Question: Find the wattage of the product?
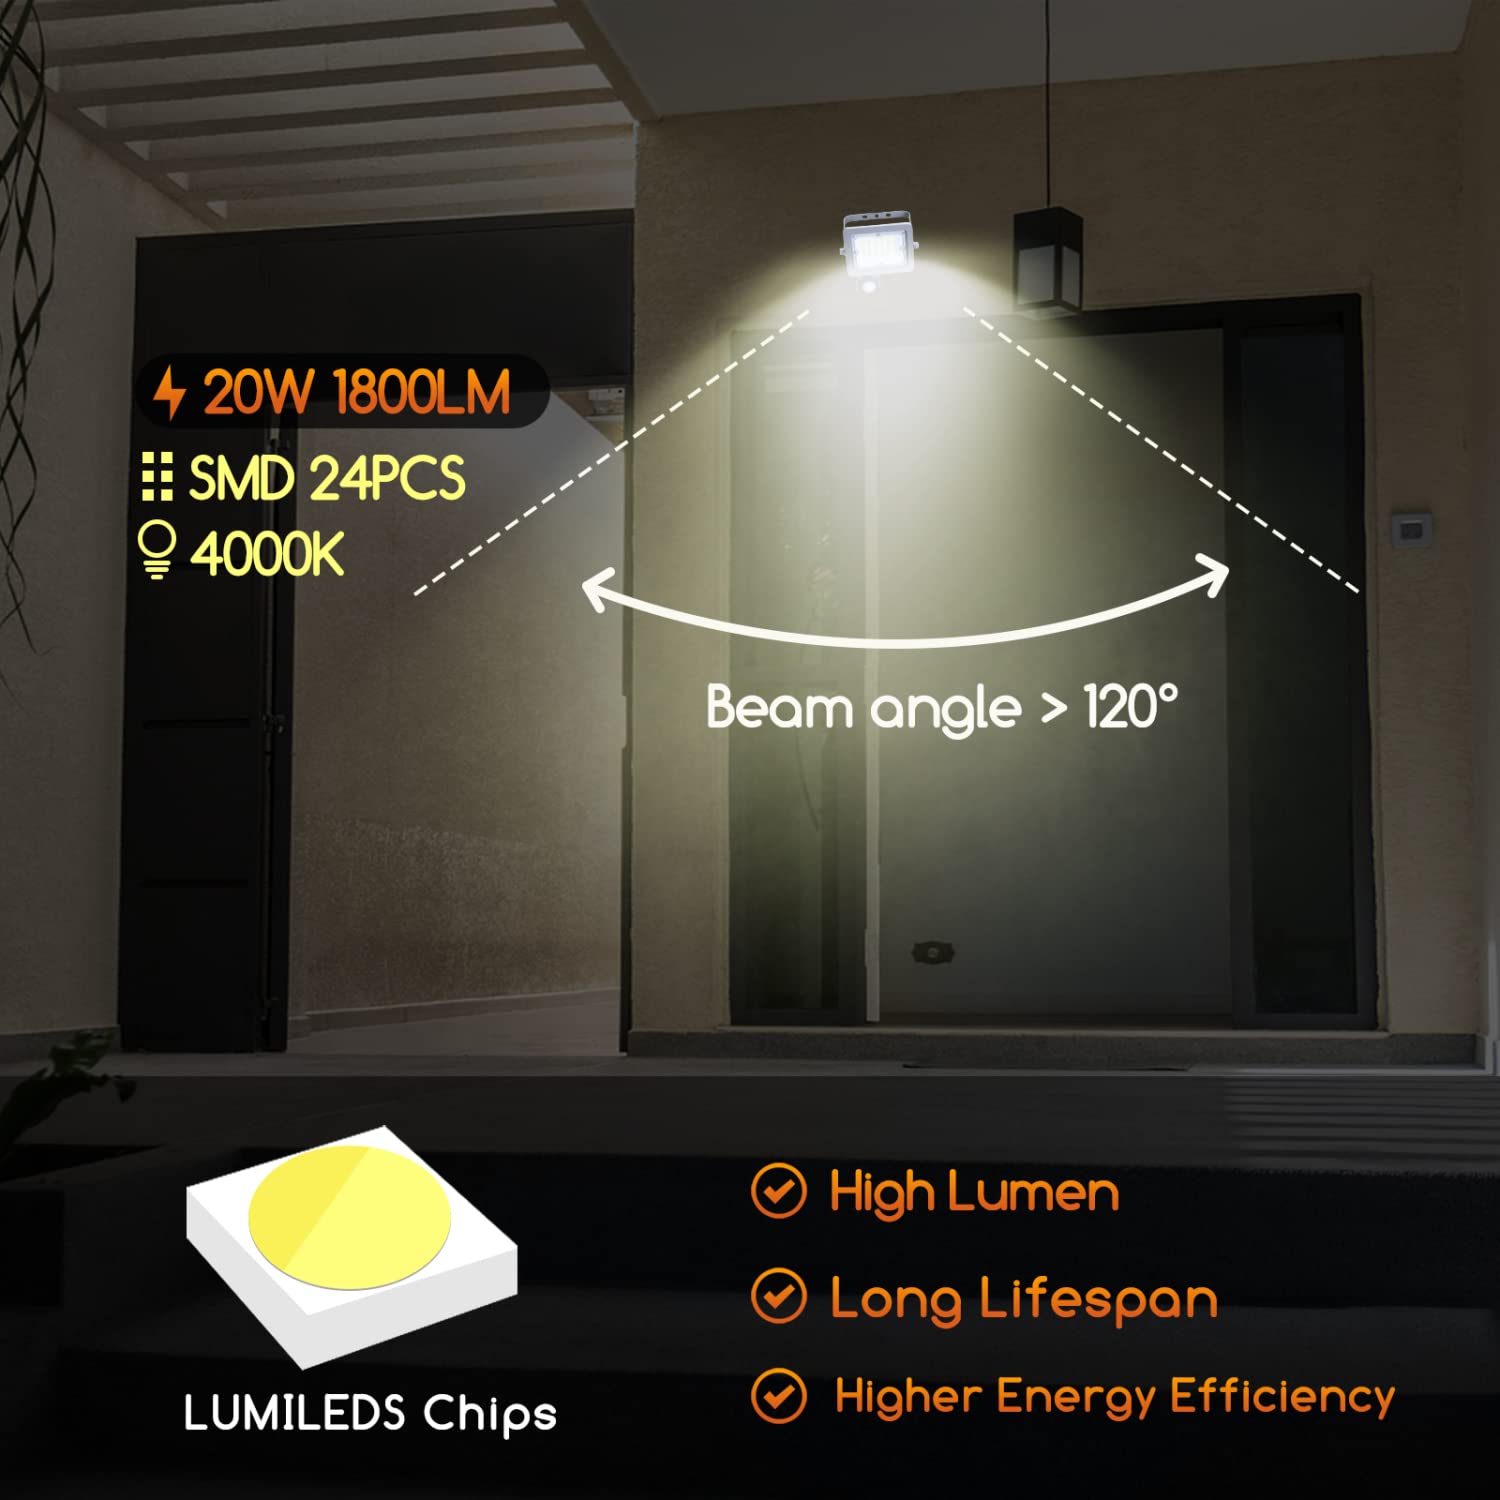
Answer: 20.0 watt